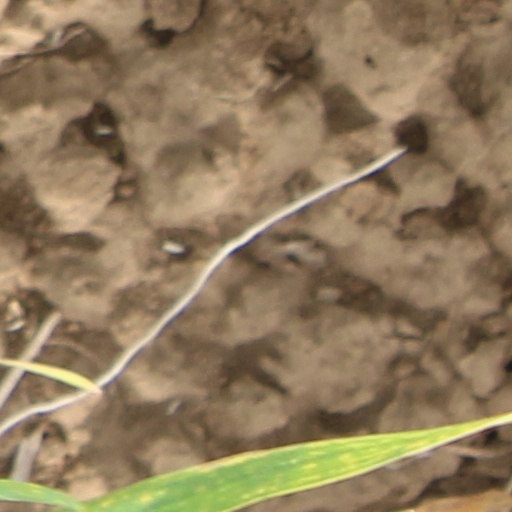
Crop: wheat